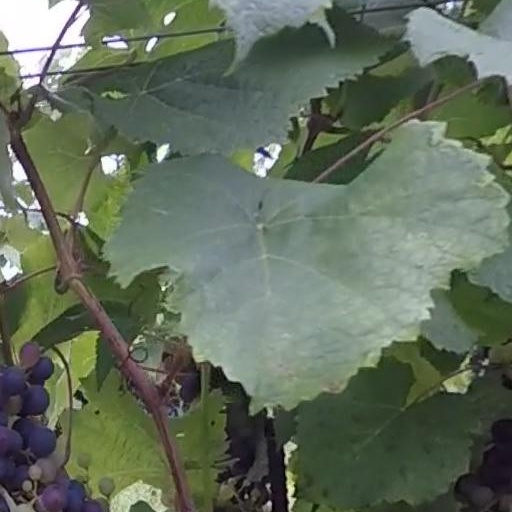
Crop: grape